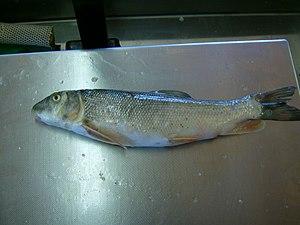
Meunier noir (Catostomus commersonii), baie Goulais, lac Superieur